Daniel Pae

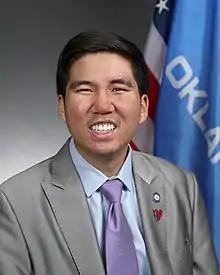

Daniel Pae (born July 25, 1995) is an American politician who has served in the Oklahoma House of Representatives from the 62nd district since 2018. He attended Lawton High School, and he graduated from the University of Oklahoma with a master's degree in public administration. Prior to his election as a state representative, he was a part-time administrator for the City of Lawton, Oklahoma. At the time he was elected, he was the youngest member of the Oklahoma House of Representatives at 23 years of age. In the 2022 Oklahoma House of Representatives election, Pae's seat was uncontested.